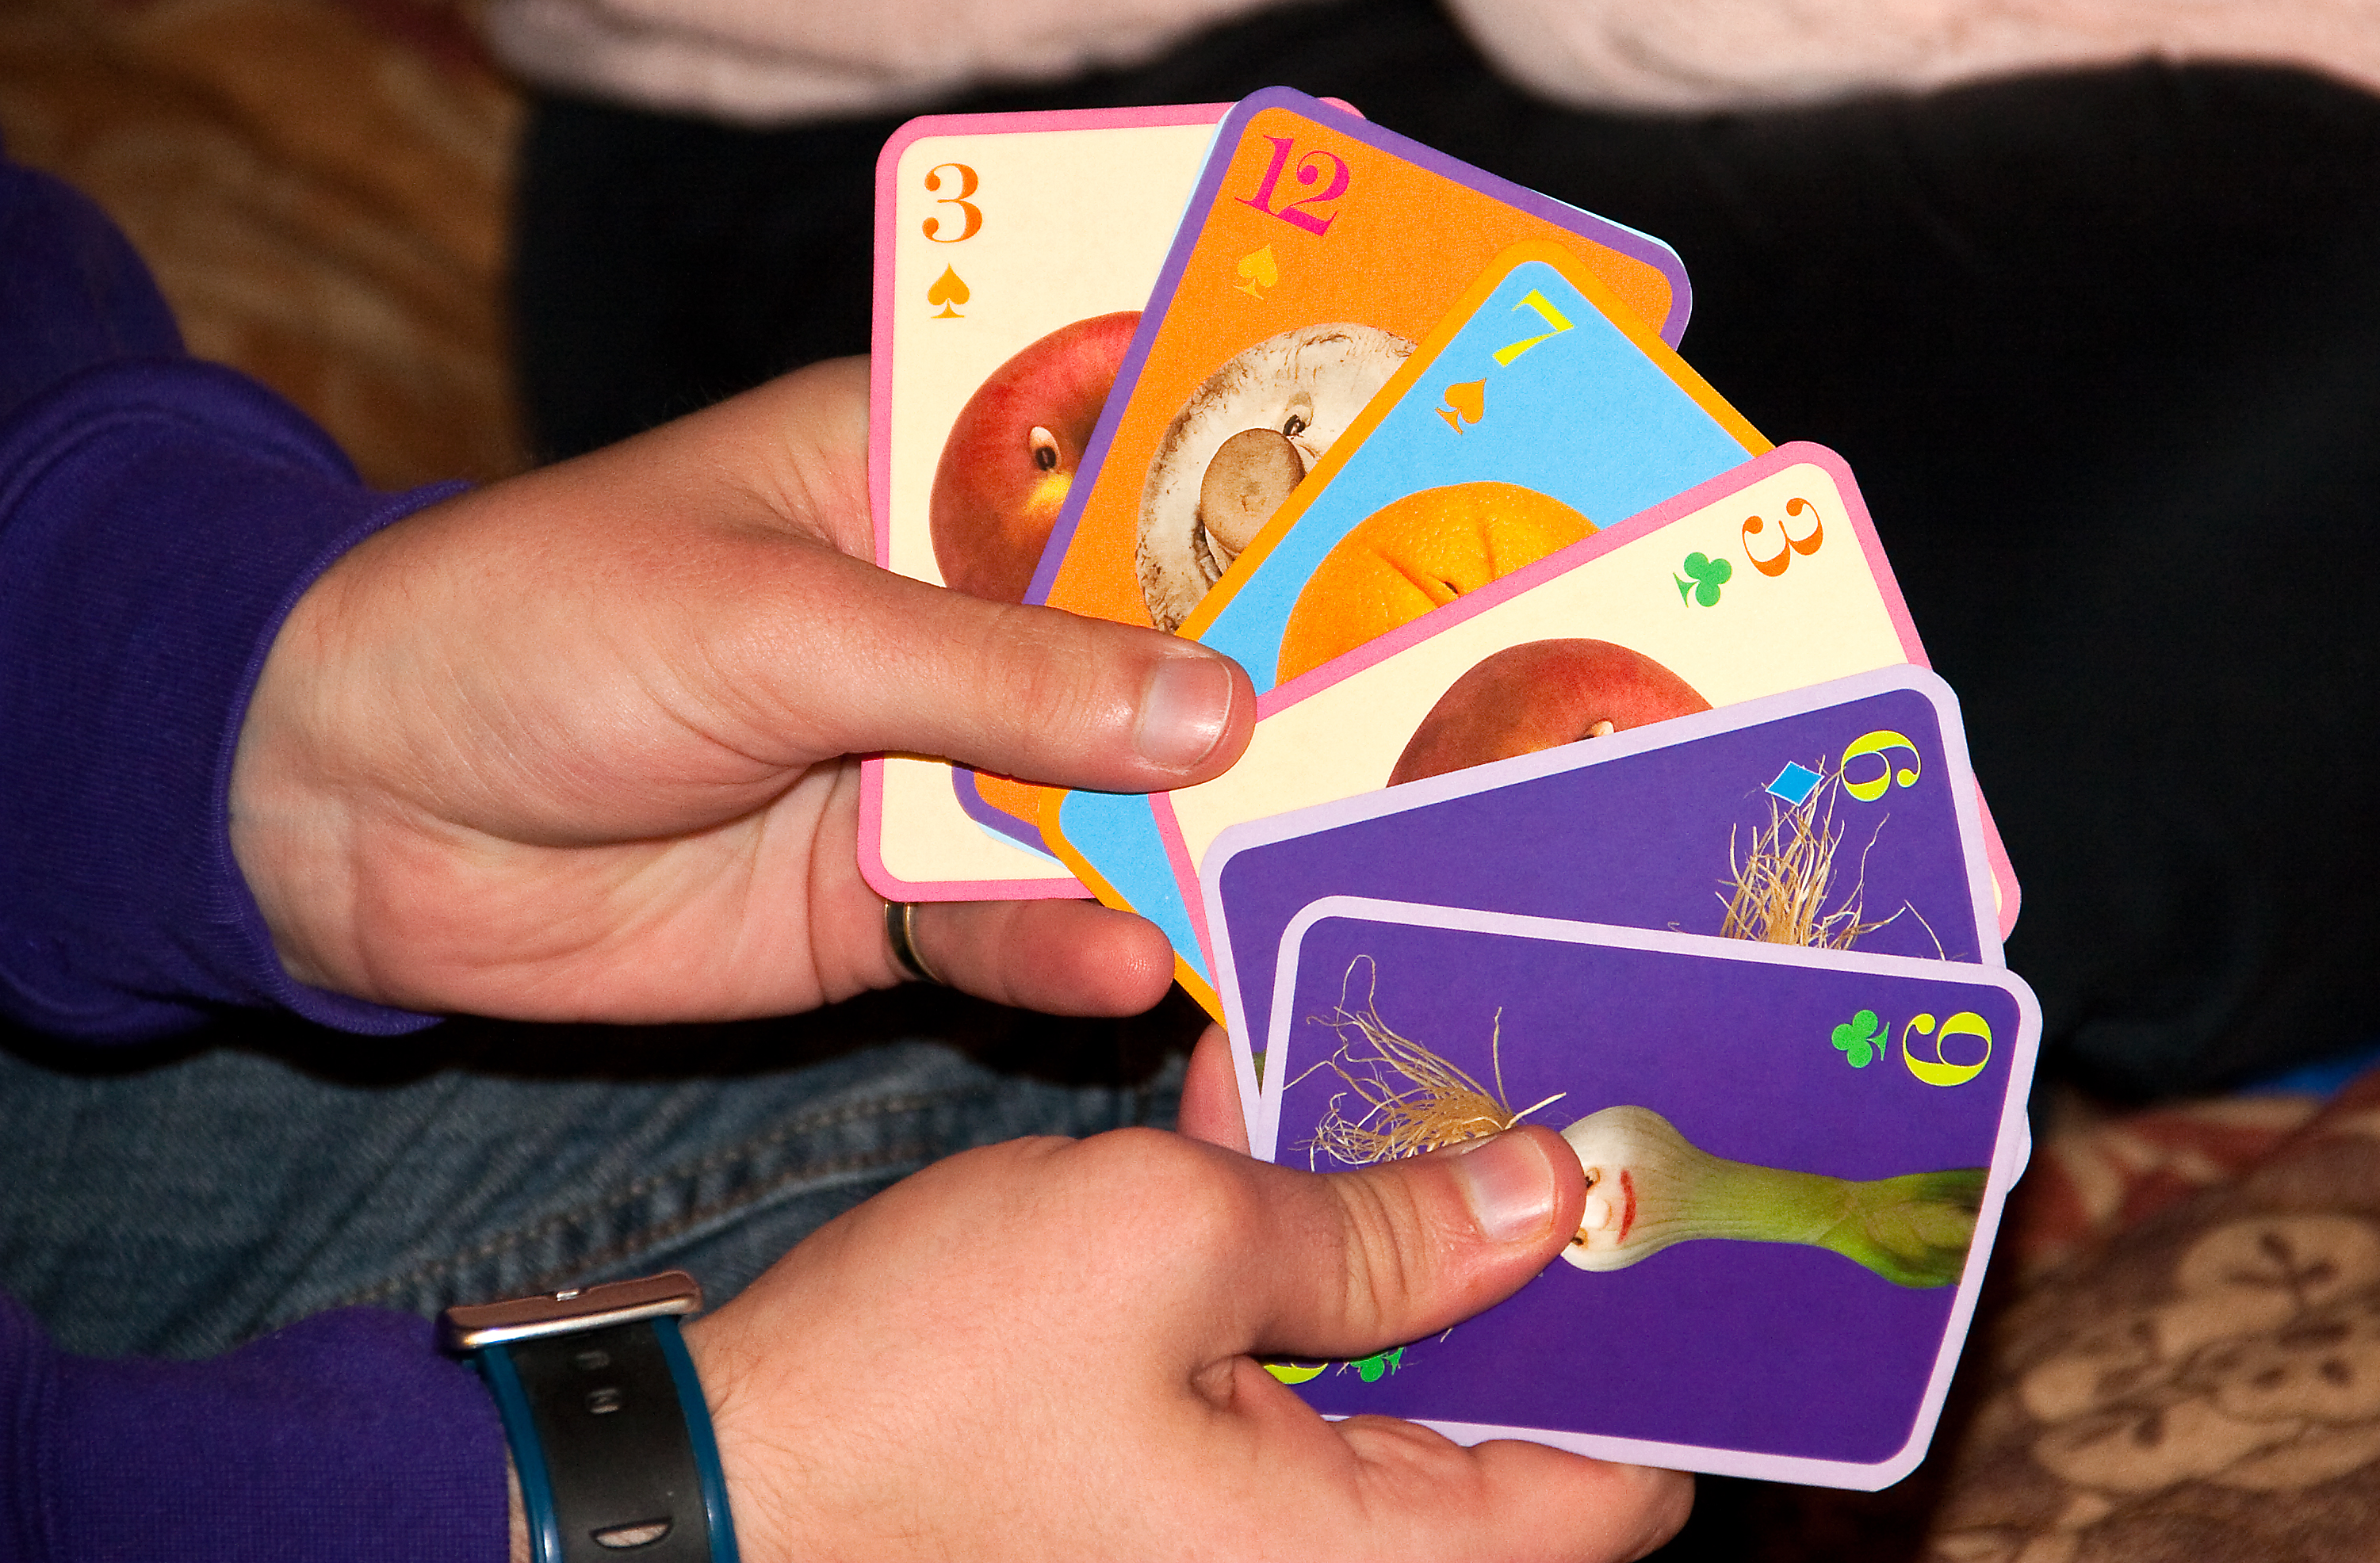
hand, game, play, finger, color, blue, cards, art, hands, msh0213, gofish, childrensgames, msh021317